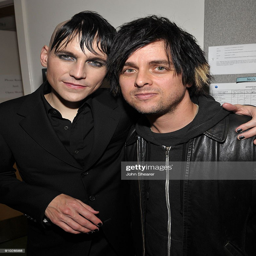
actor and artist attend the party .